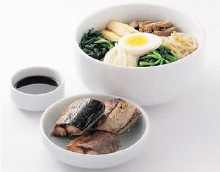
Label: trash